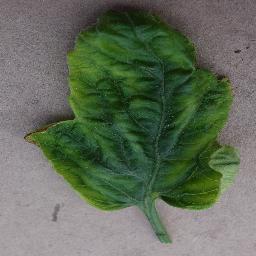
Label: Tomato___Tomato_Yellow_Leaf_Curl_Virus